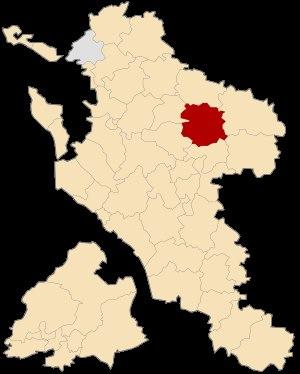
Le canton de Saint-Jean-d'Angély est une division administrative française située dans le département de la Charente-Maritime et la région Nouvelle-Aquitaine.